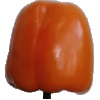
Label: Pepper Orange 1